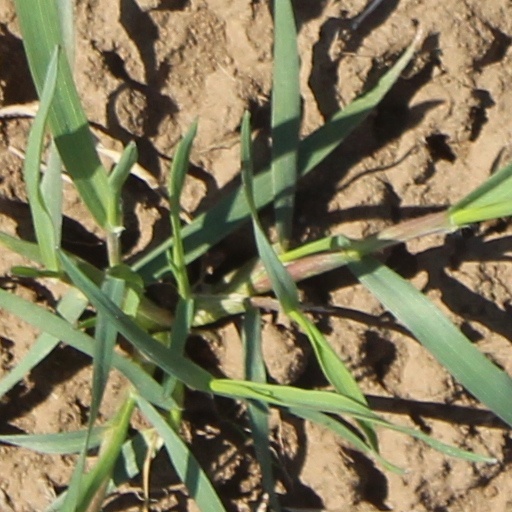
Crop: wheat